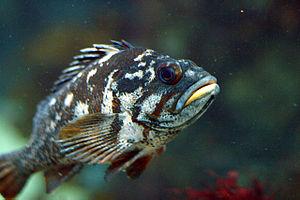
Les Sebastidae sont une famille de poissons de l'ordre des Scorpaeniformes.
Sebastes est un genre de poissons de l'ordre des Scorpaeniformes surnommé perche de mer.
Retour vers la liste des photo-guides naturalistes